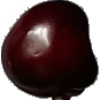
Label: cherry